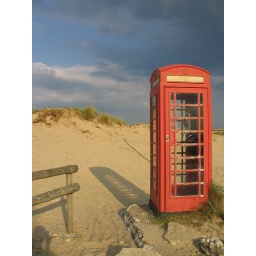
One of the few remaining old red phone boxes in the UK. Dorset, England.